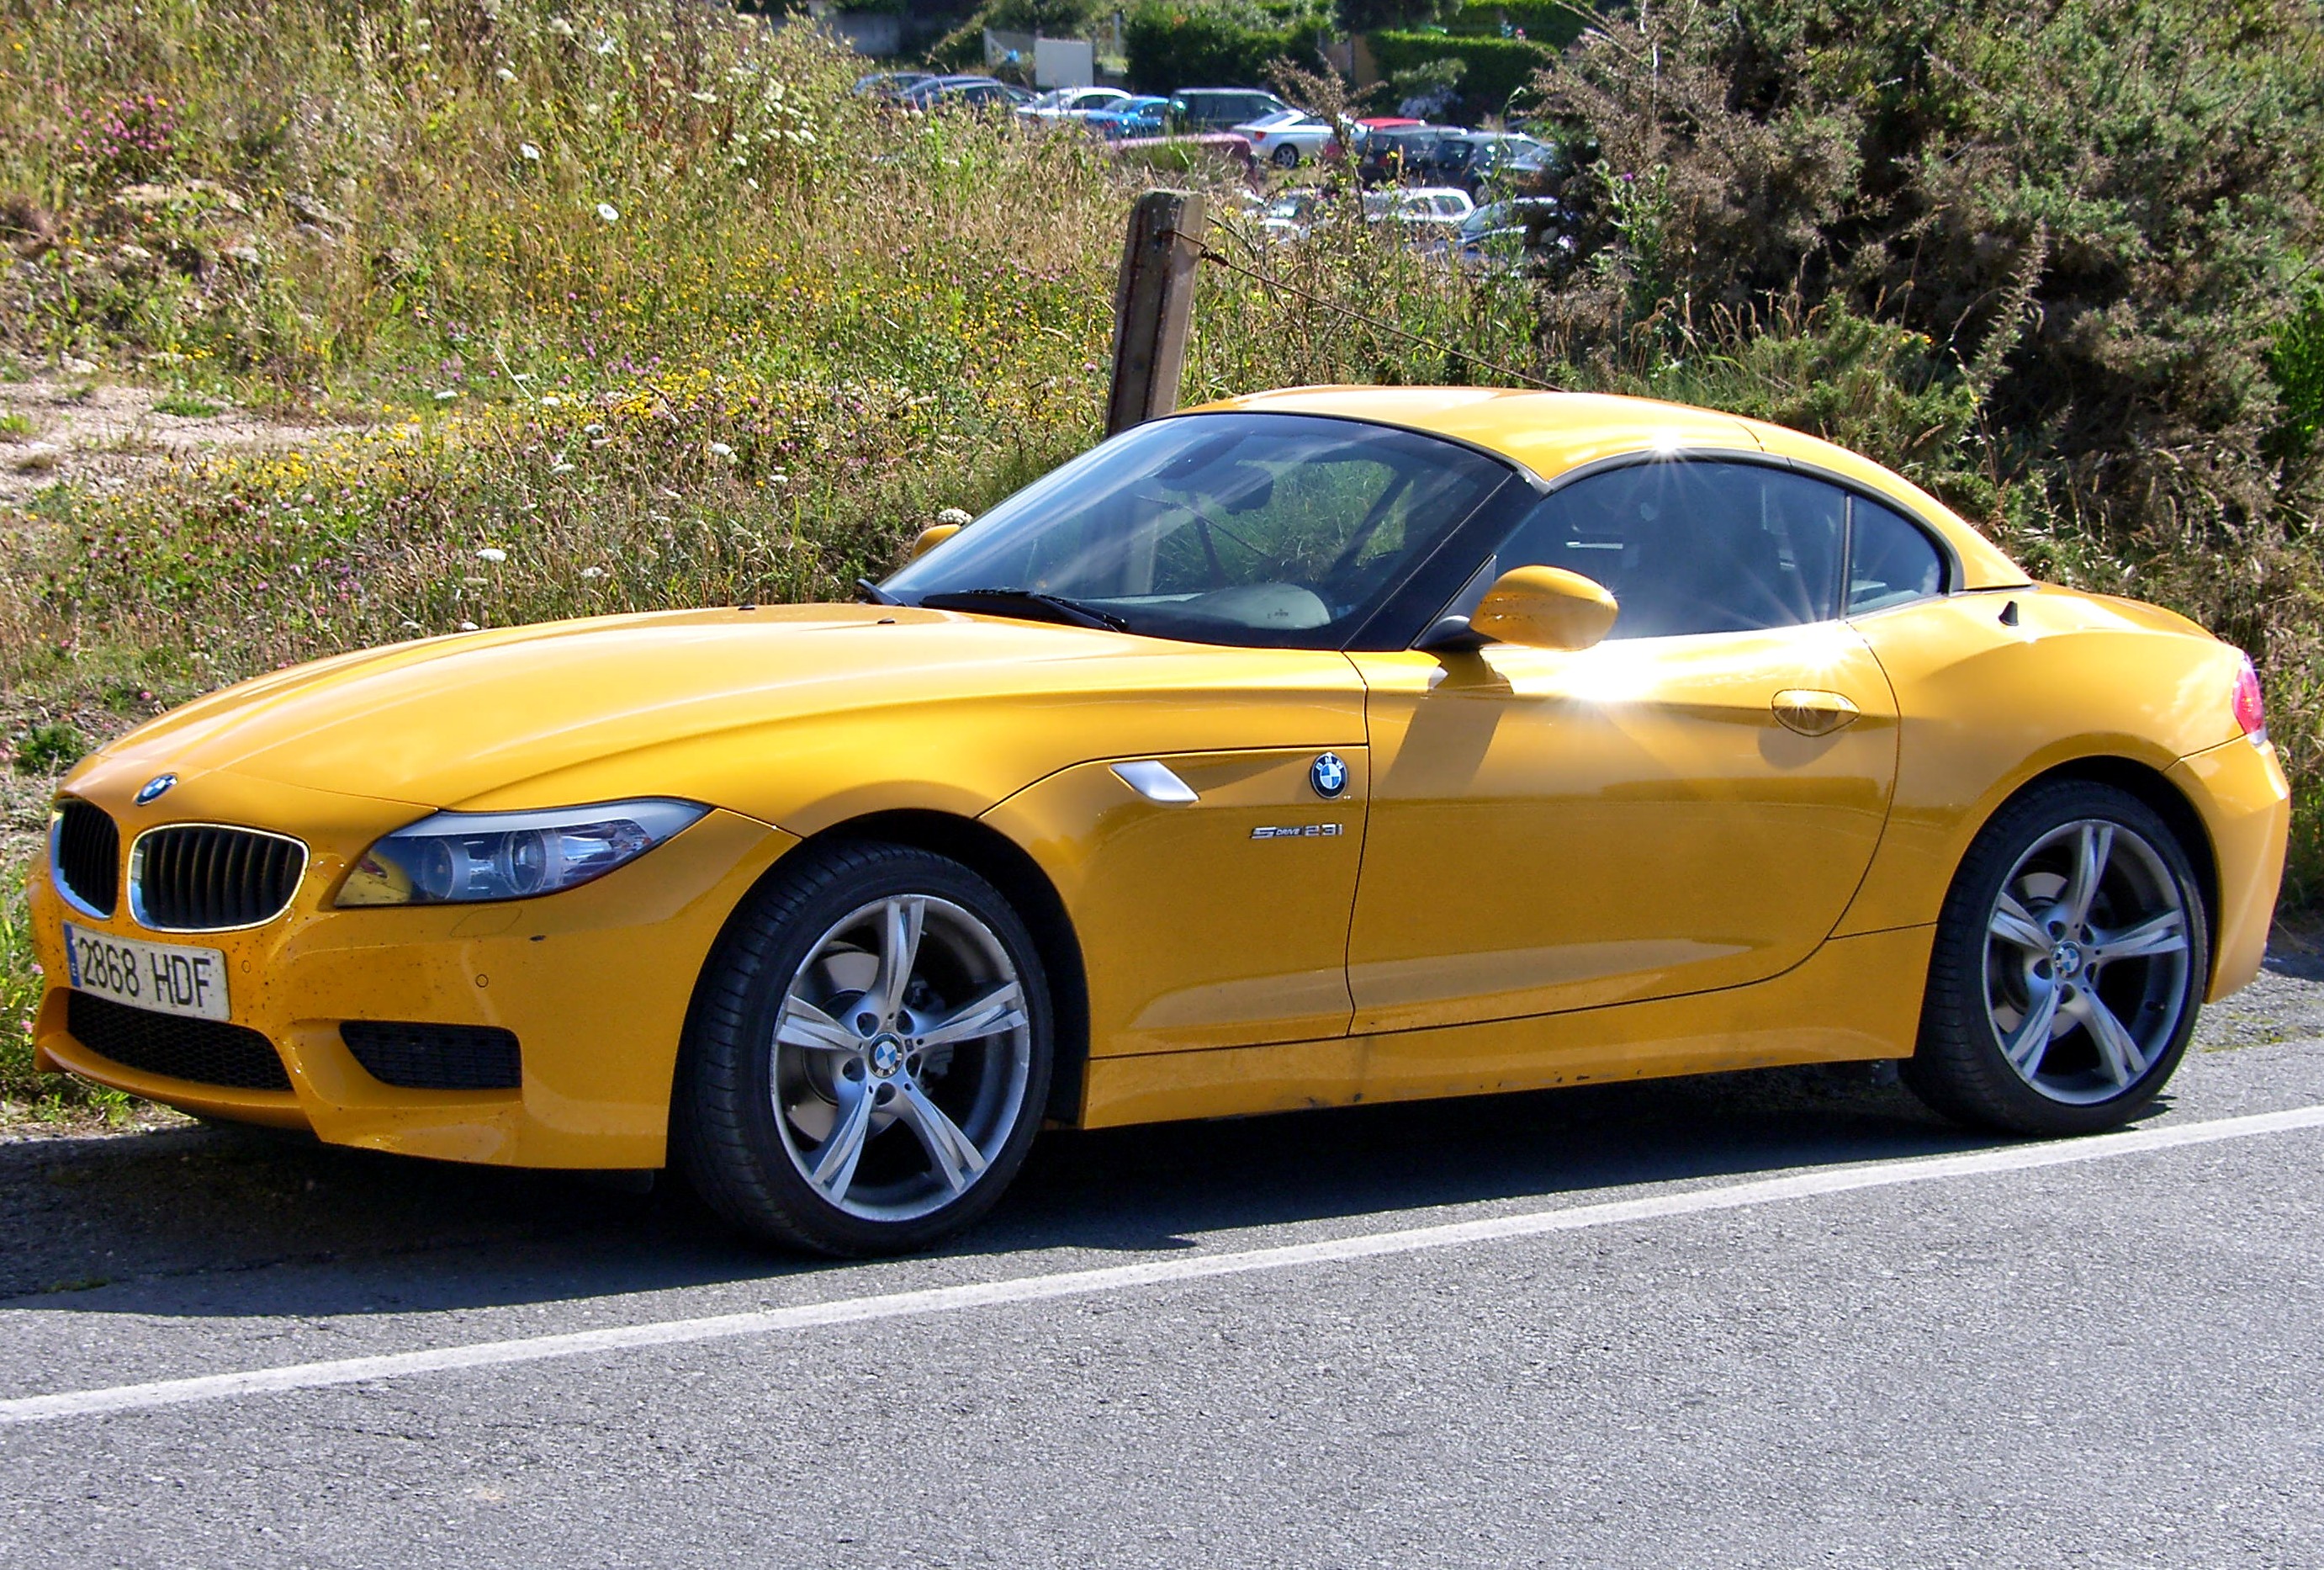
car, wheel, europe, vehicle, metal, sports car, spain, espagne, cars, europa, autos, espaa, espanha, bmw, vehiculos, maquinas, coches, voitures, alemanes, sobreruedas, automocion, land vehicle, automobile make, automotive exterior, automotive design, luxury vehicle, executive car, personal luxury car, bmw z4